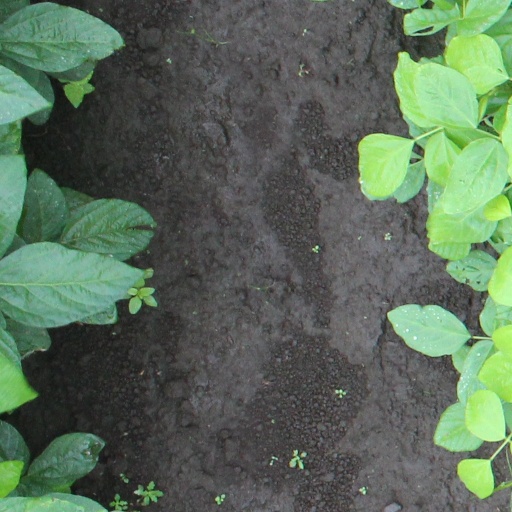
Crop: soybean